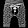
Label: Trouser